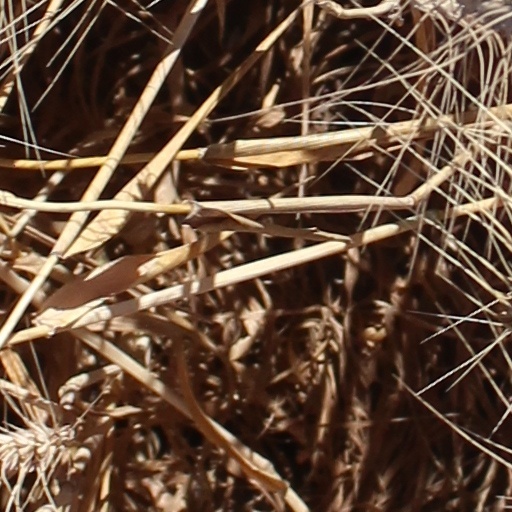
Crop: wheat